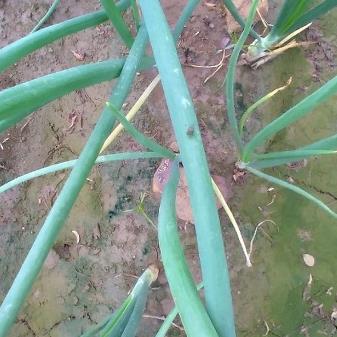
Crop: Onion
Condition: healthy-leaf